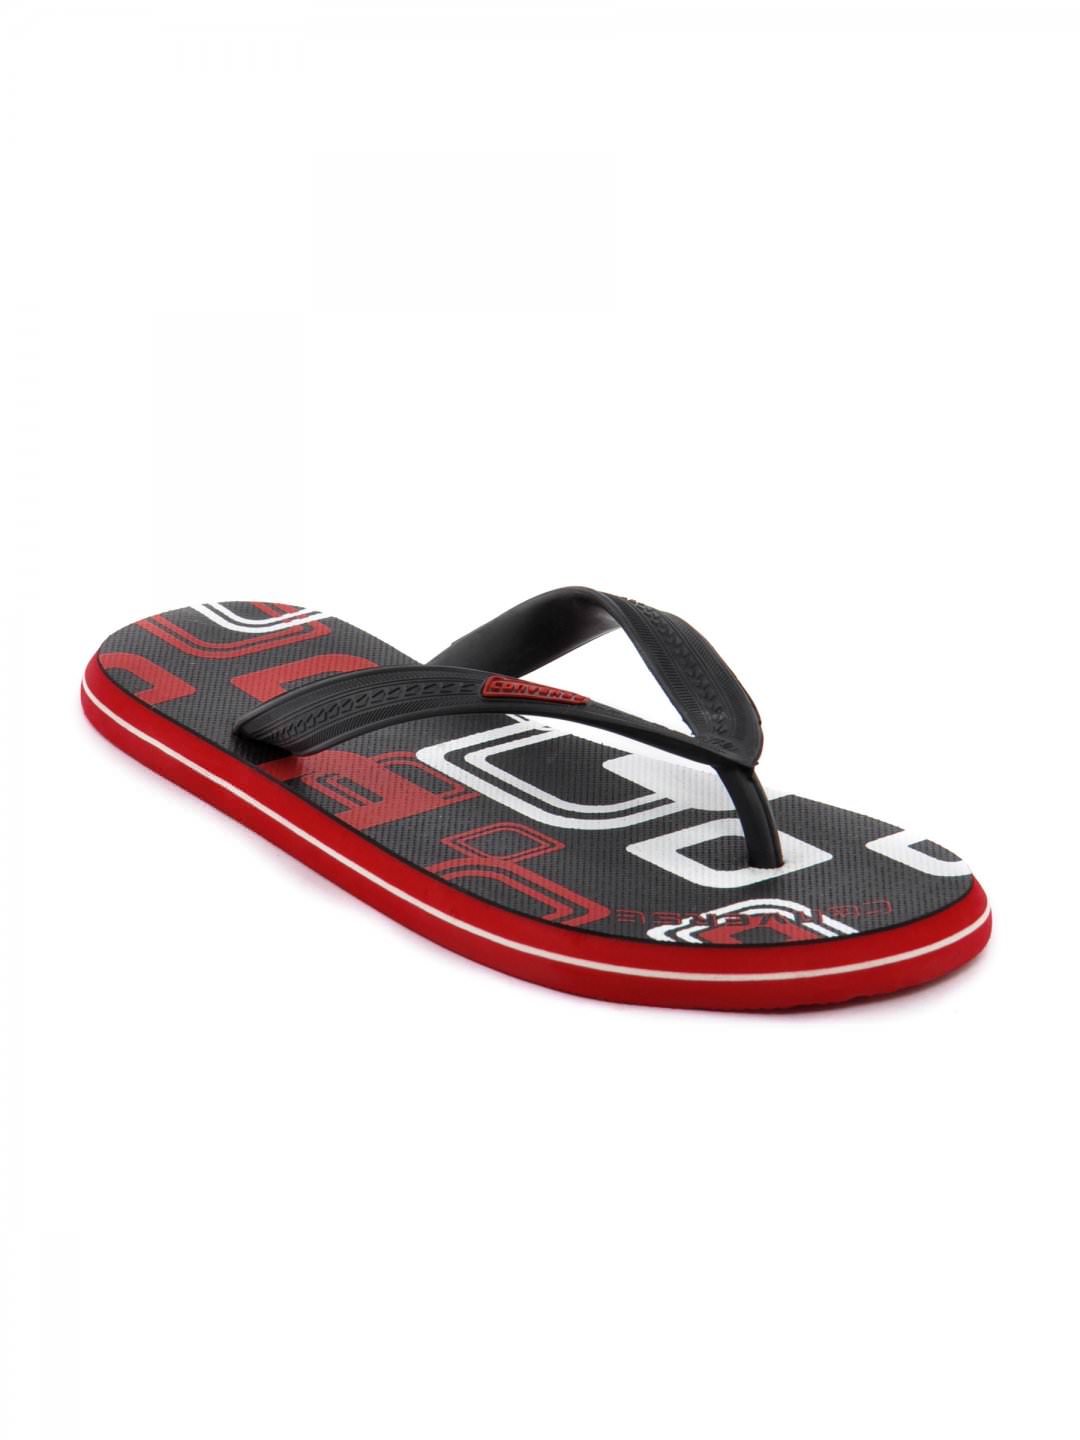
Converse Men Ct As Check Box Slipper Red Slippers
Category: Footwear / Flip Flops / Flip Flops
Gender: Men
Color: Red
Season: Spring 2012
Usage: Casual